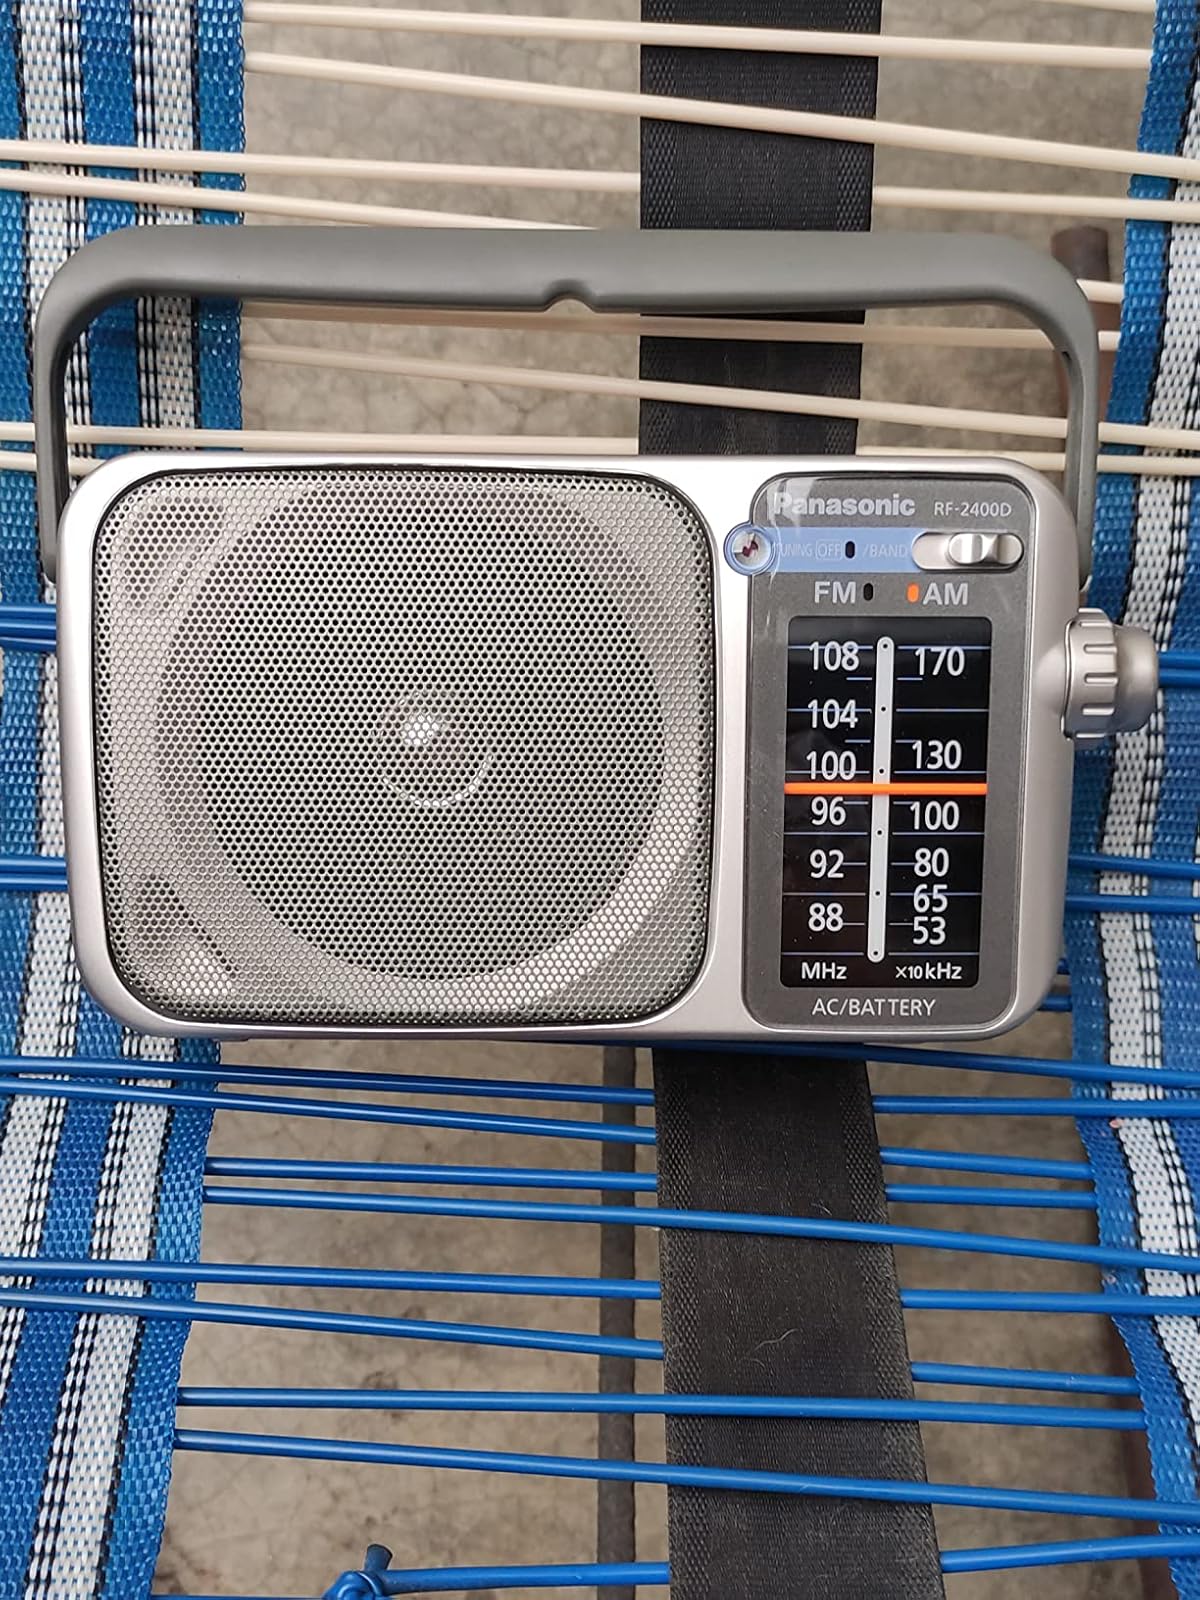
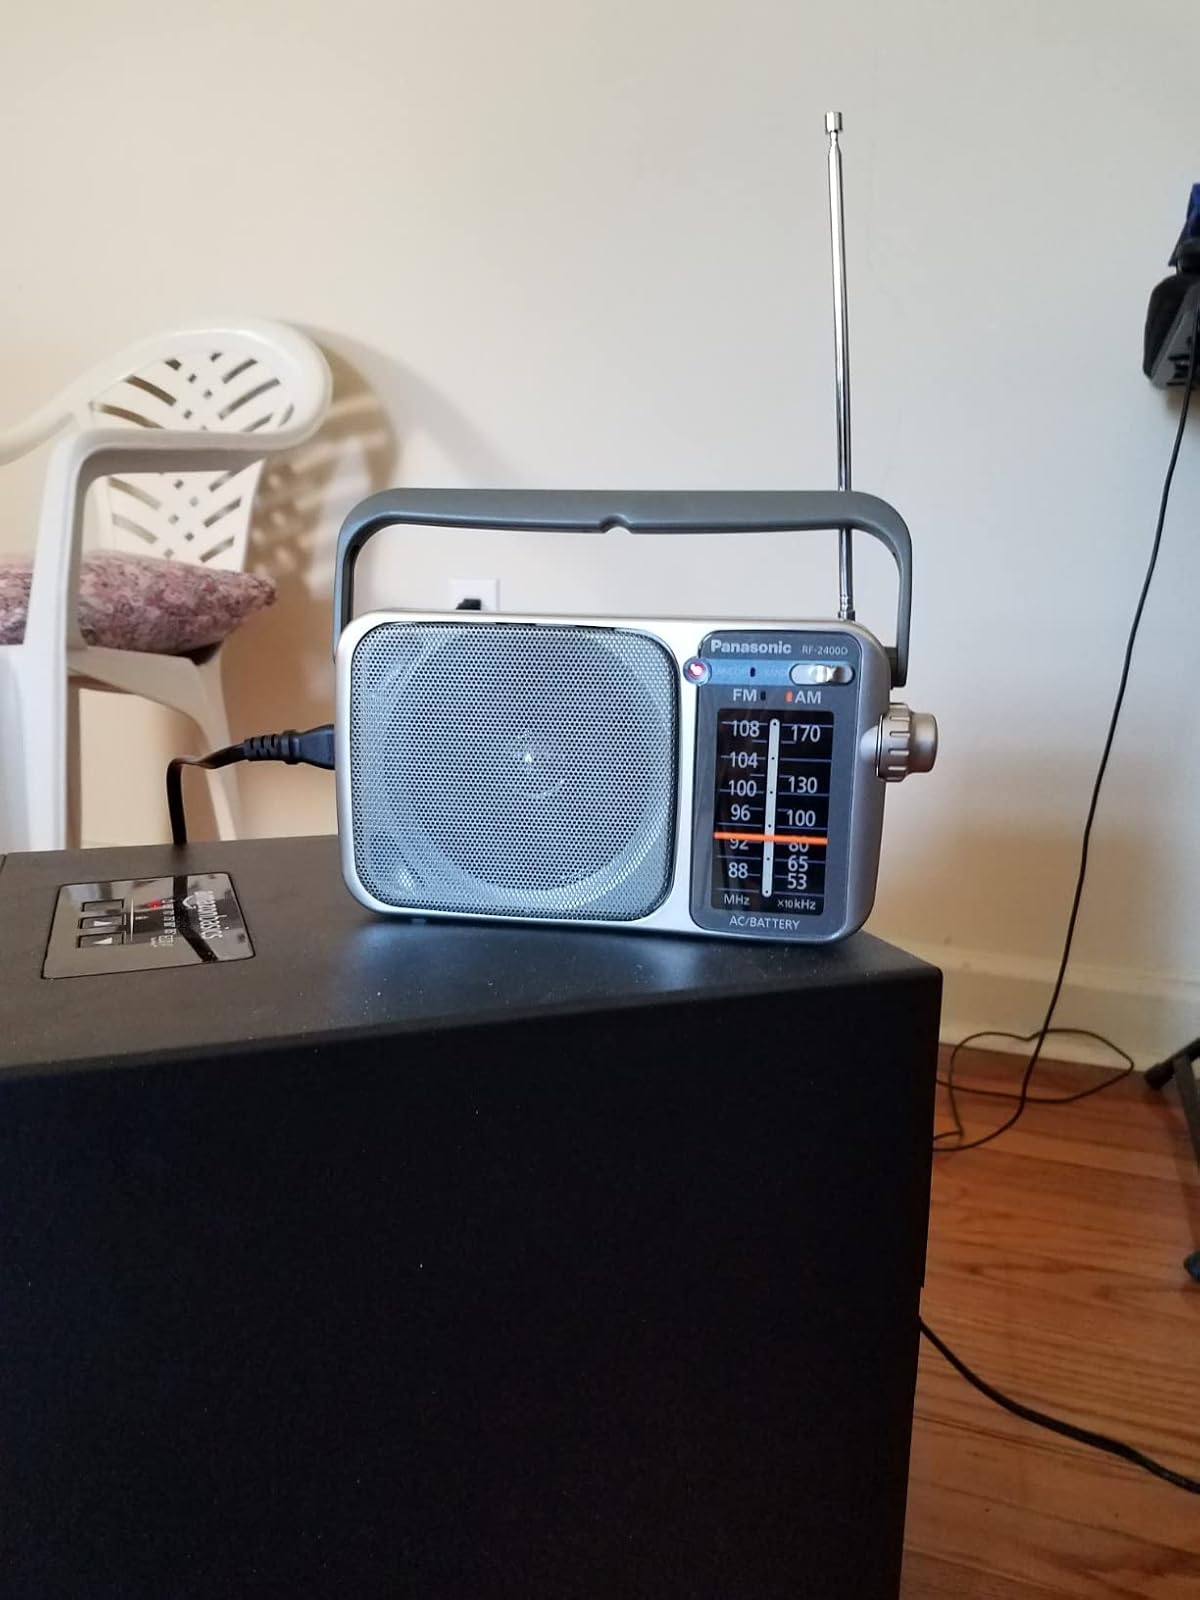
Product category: radio
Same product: yes